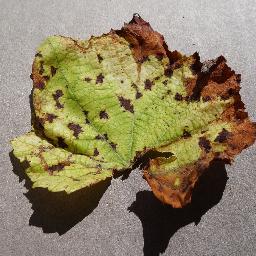
Label: Grape___Leaf_blight_(Isariopsis_Leaf_Spot)